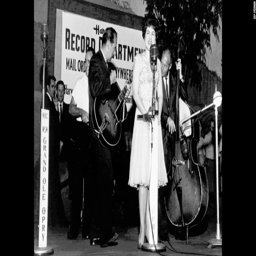
country artist performs in this undated photo .